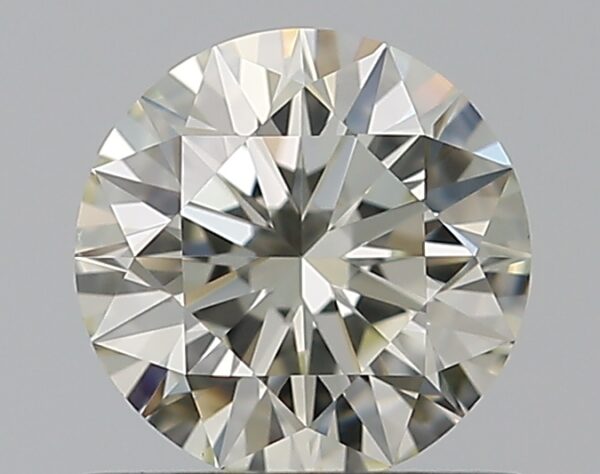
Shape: round
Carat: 0.59
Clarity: VVS1
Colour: L
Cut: EX
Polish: EX
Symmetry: EX
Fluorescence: M
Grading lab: GIA
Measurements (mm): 5.36 x 5.39 x 3.35